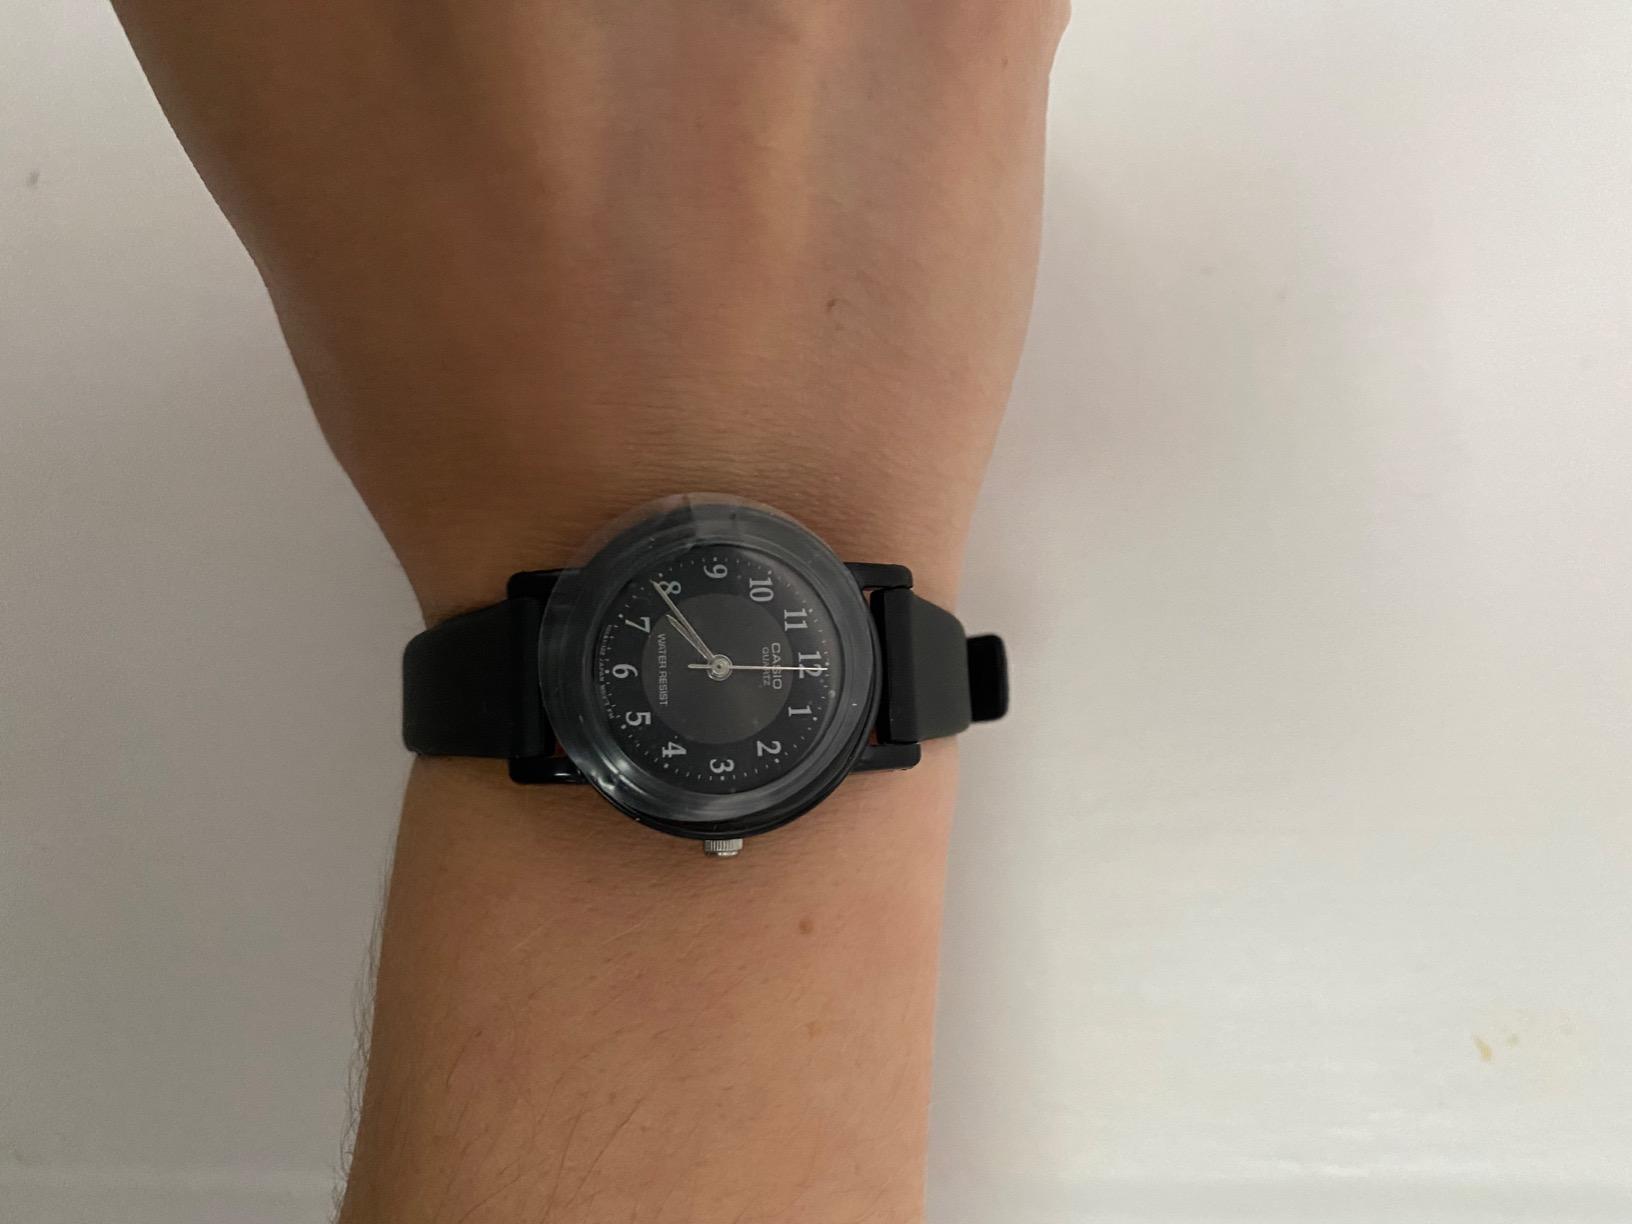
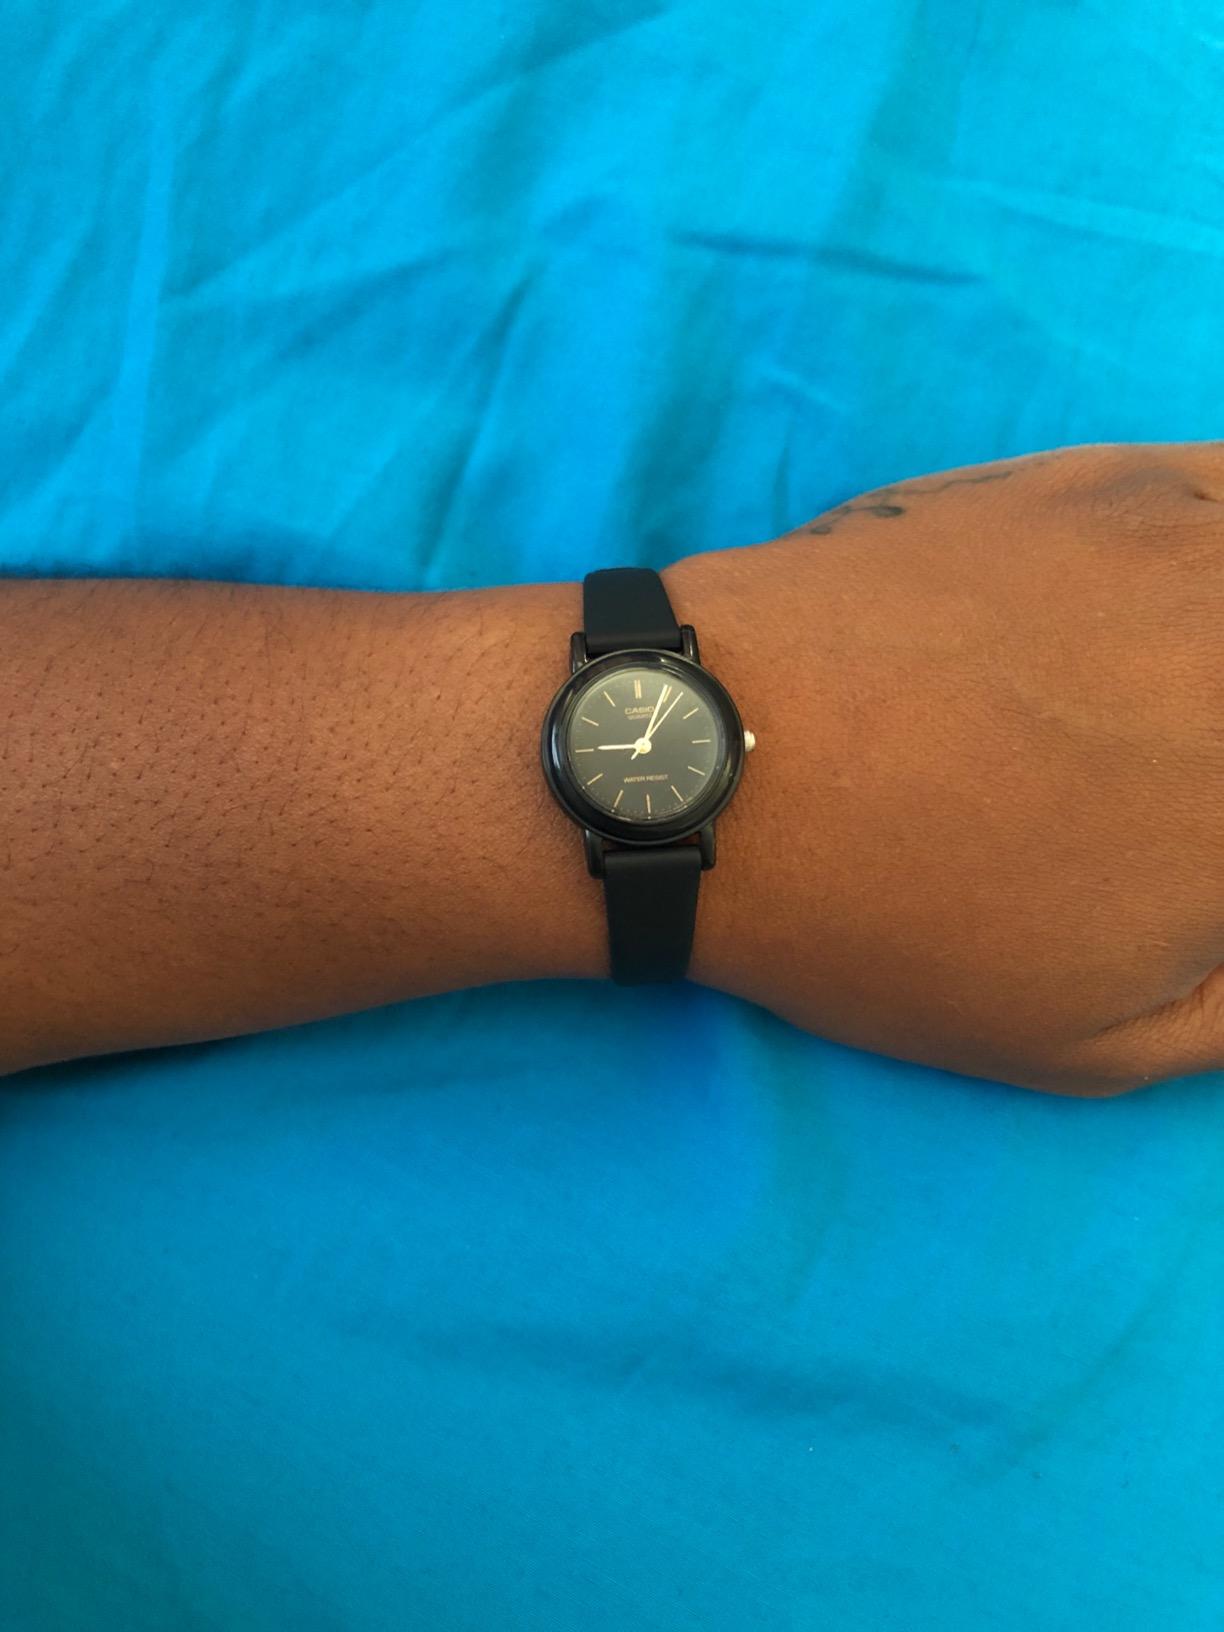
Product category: accessories_watch
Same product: no